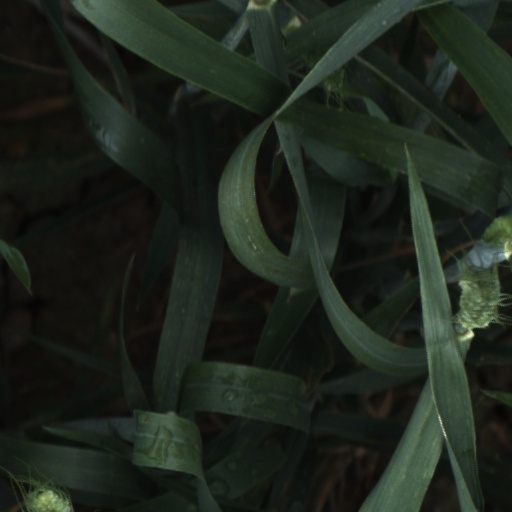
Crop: wheat